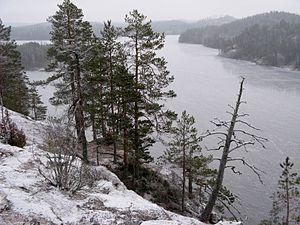
La colline fortifiée de Sulkava ou colline de Pisamalahti est une colline fortifiée située dans la municipalité de Sulkava en Finlande.